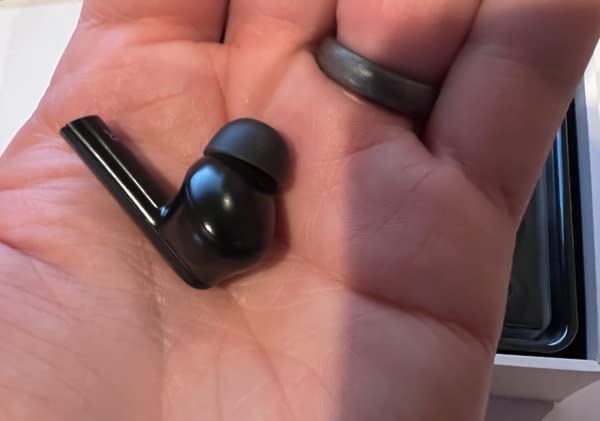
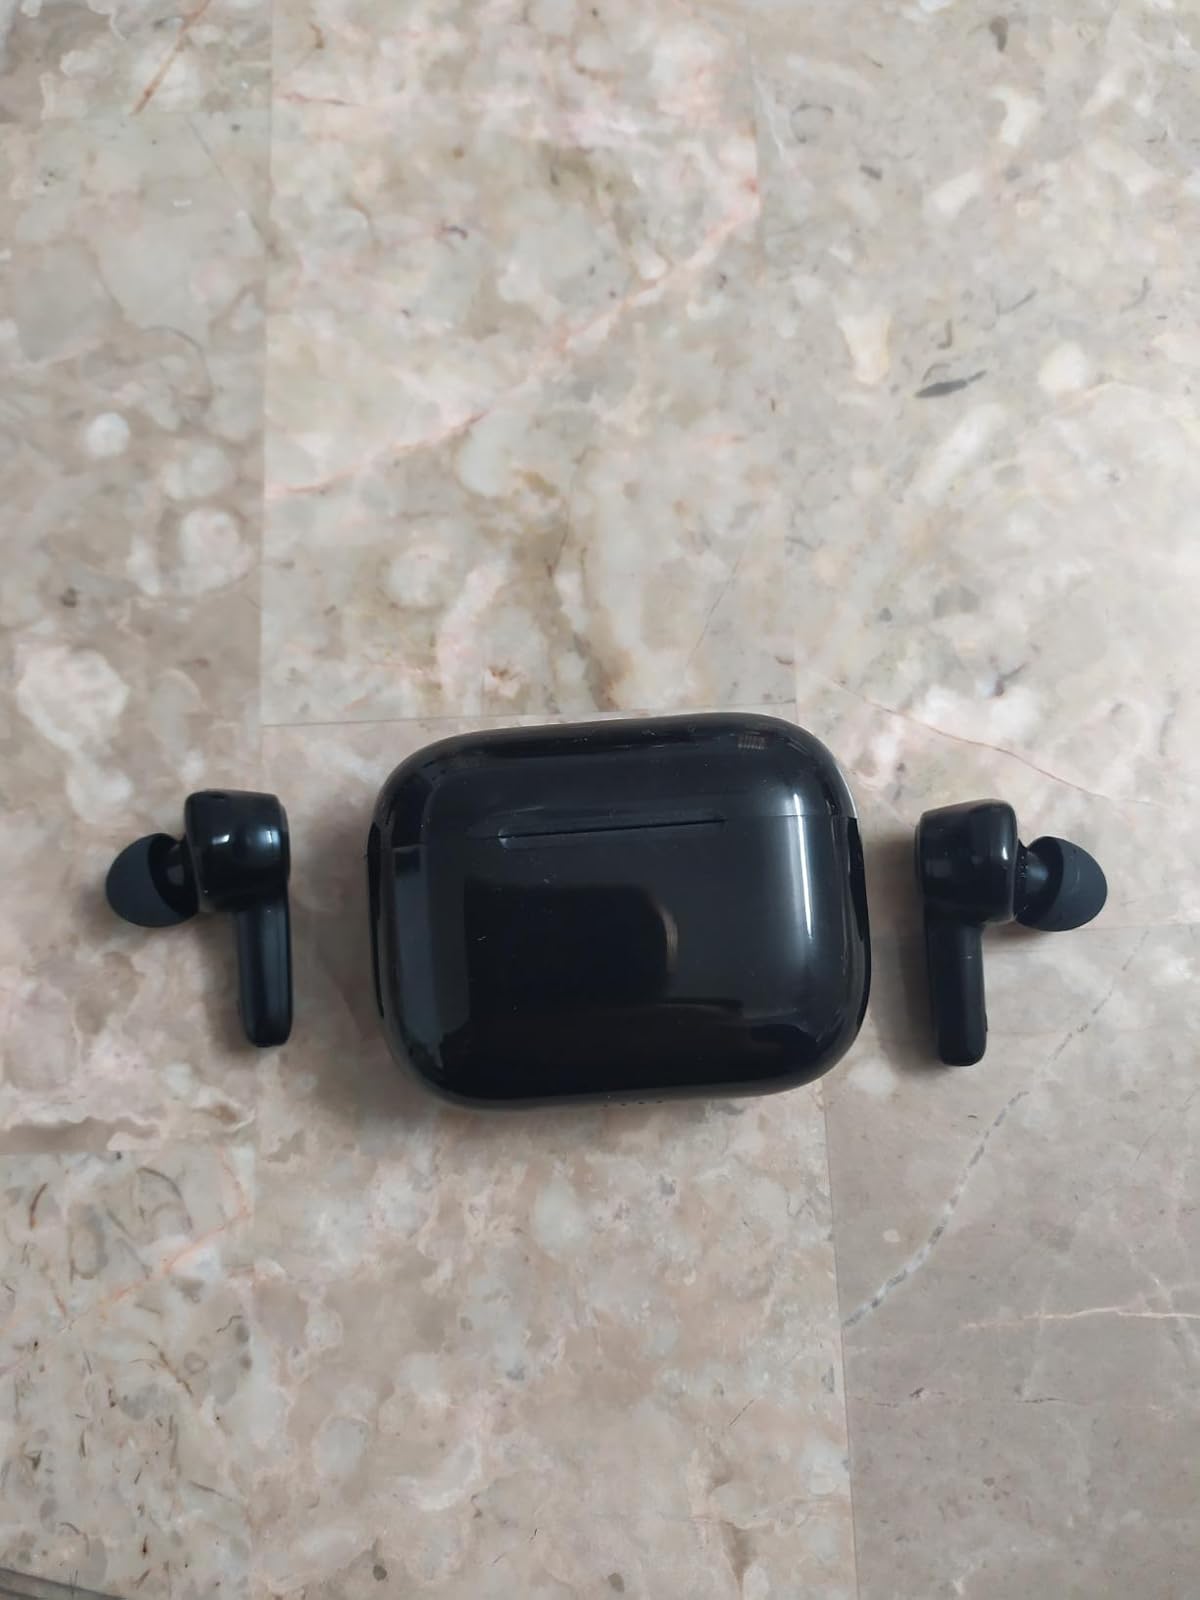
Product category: earbuds
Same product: no